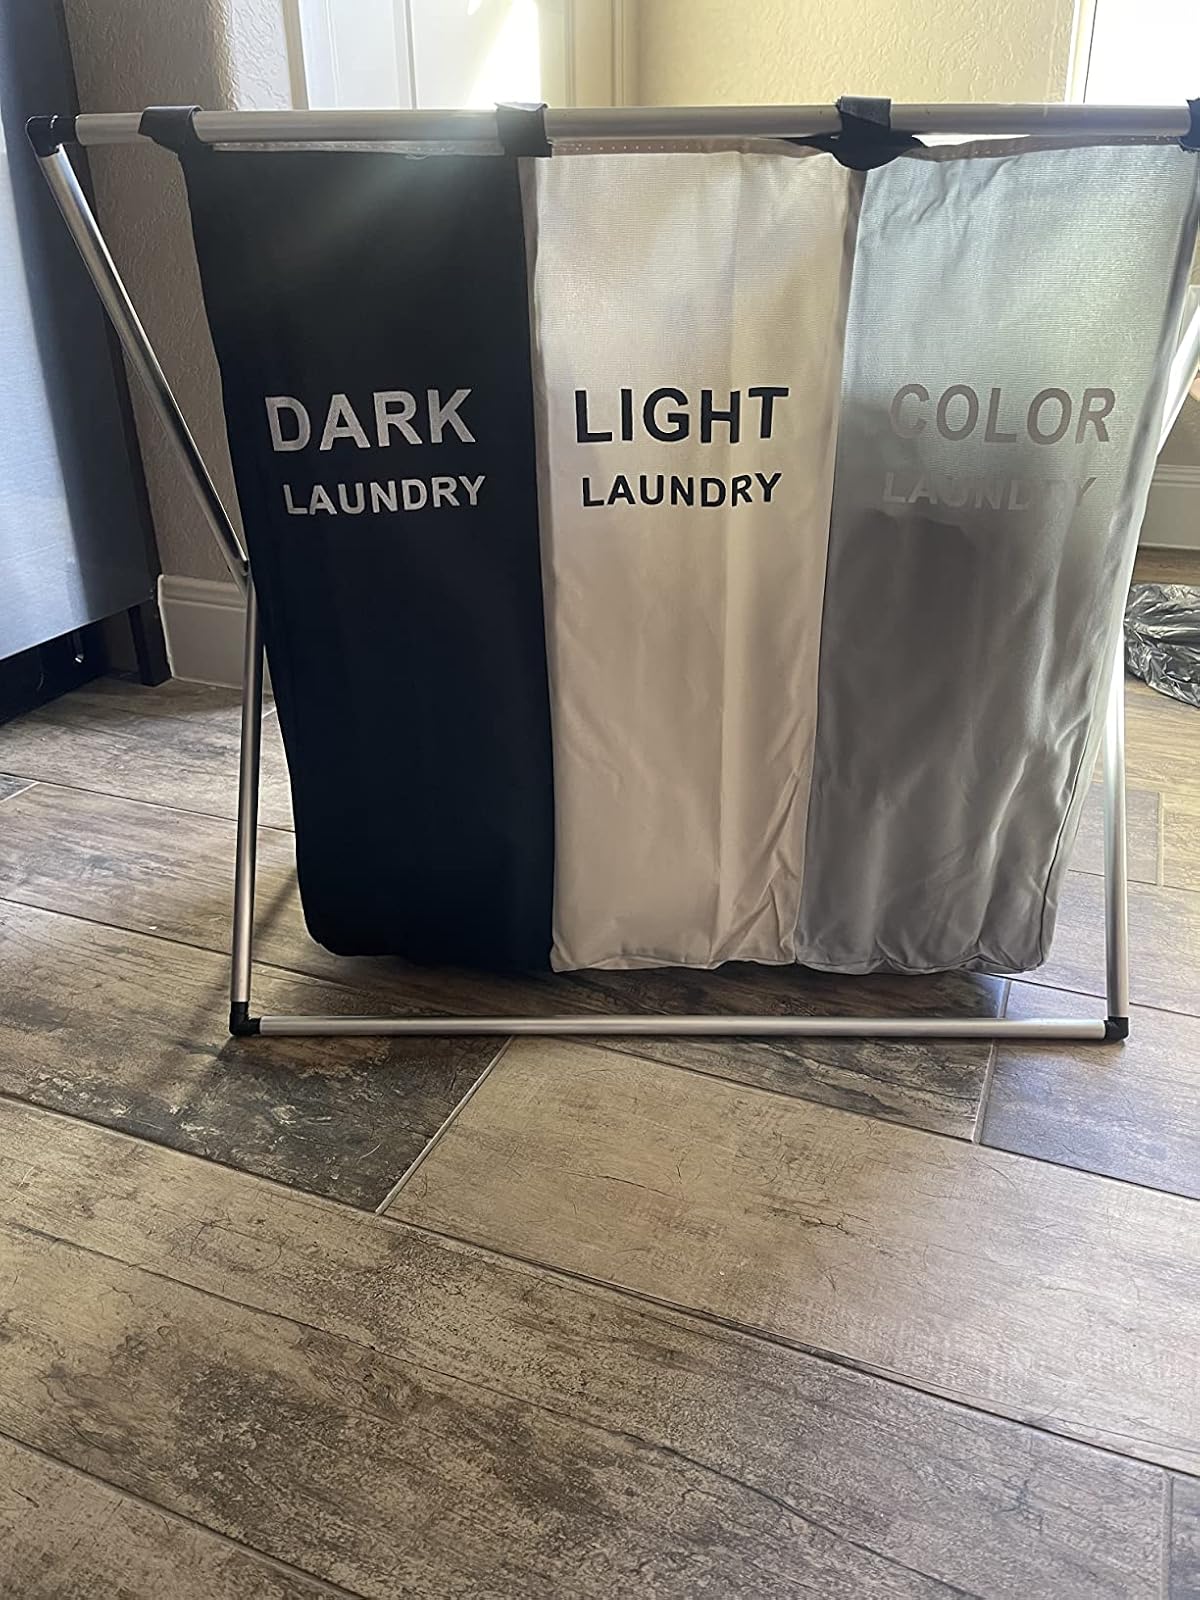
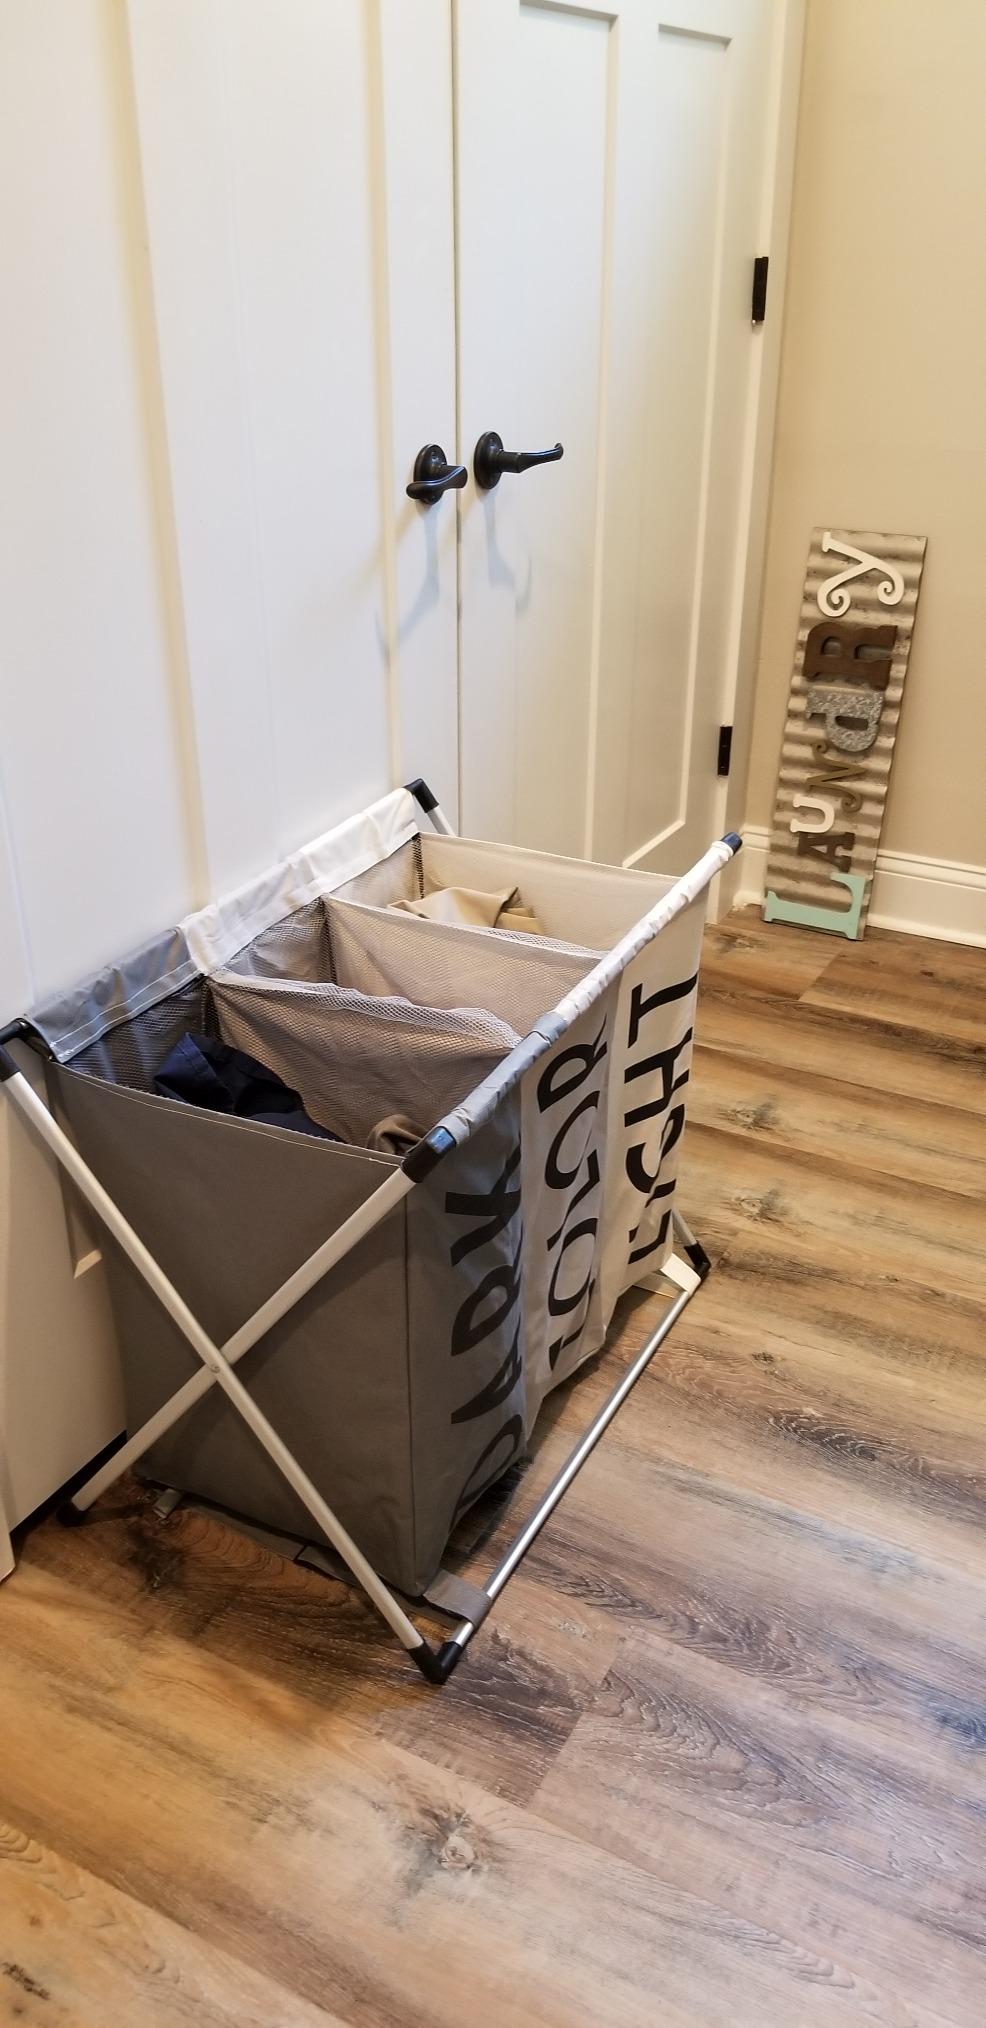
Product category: items_hamper
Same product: no